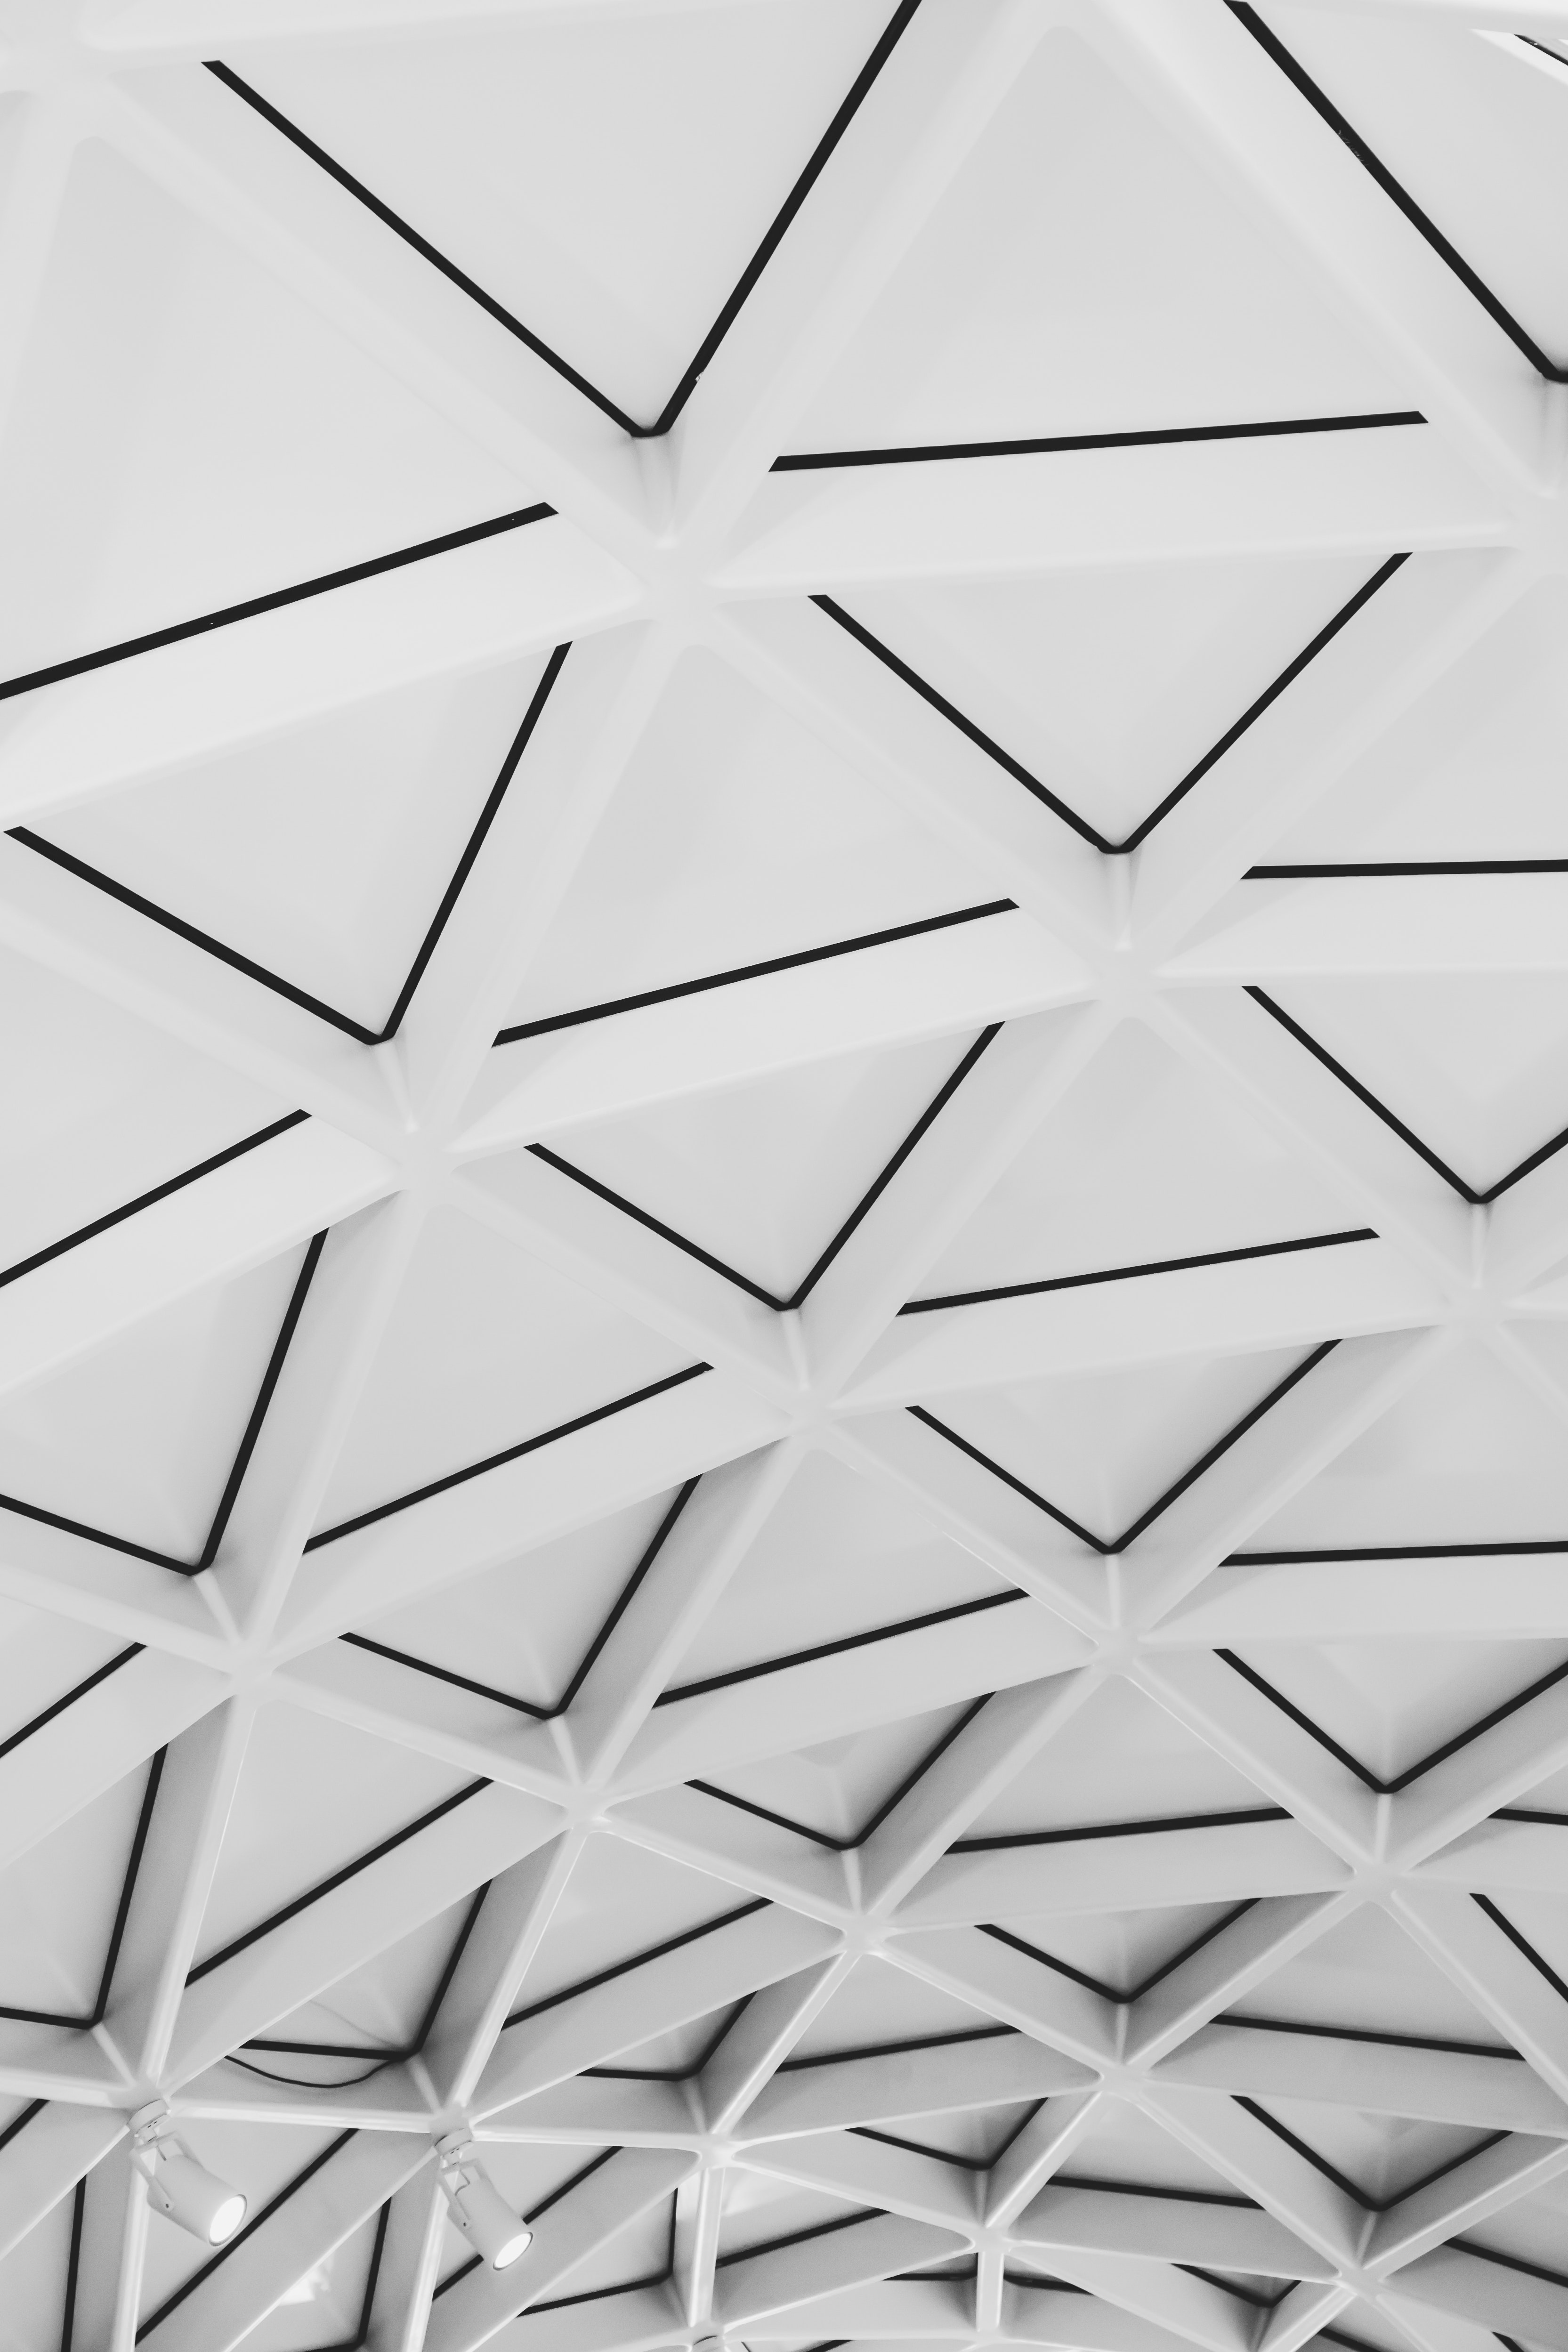
pattern, line, triangle, design, symmetry, monochrome, architecture, parallel, black and white